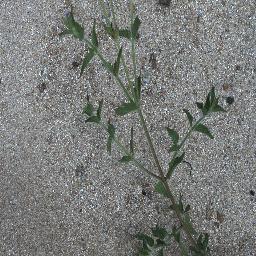
Label: siam_weed